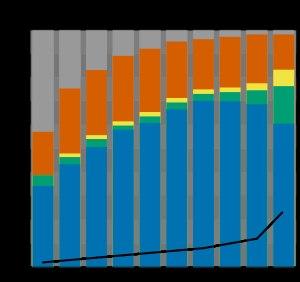
Les disparités de revenu en France sont constituées par la répartition inégale des ressources économiques perçues par la population vivant en France. Elles ne doivent pas être confondues avec les disparités de salaire, celui-ci ne constitue qu'une des sources possibles de revenu, ni avec les disparités de patrimoine, c'est-à-dire de ressources accumulées sous la forme d'actifs. Les différentes mesures qui permettent de rendre compte des disparités de revenu en France montrent qu'elles sont relativement stables depuis une vingtaine d’années et moins prononcées que dans la plupart des pays occidentaux. Il existe cependant une grande disparité des revenus suivant les régions, l’Île-de-France étant de loin la région où les revenus sont les plus élevés. L'emploi du terme « inégalités », d'usage courant, renvoie à l'idée que ces disparités résulteraient d'injustices dans les rapports sociaux. L'utilisation du terme « disparité », plus générique, ne renvoie qu'à la plus ou moins grande hétérogénéité entre les individus dans la distribution statistique des revenus.